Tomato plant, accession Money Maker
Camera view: bottom (45 deg); turntable rotation: 60 degrees
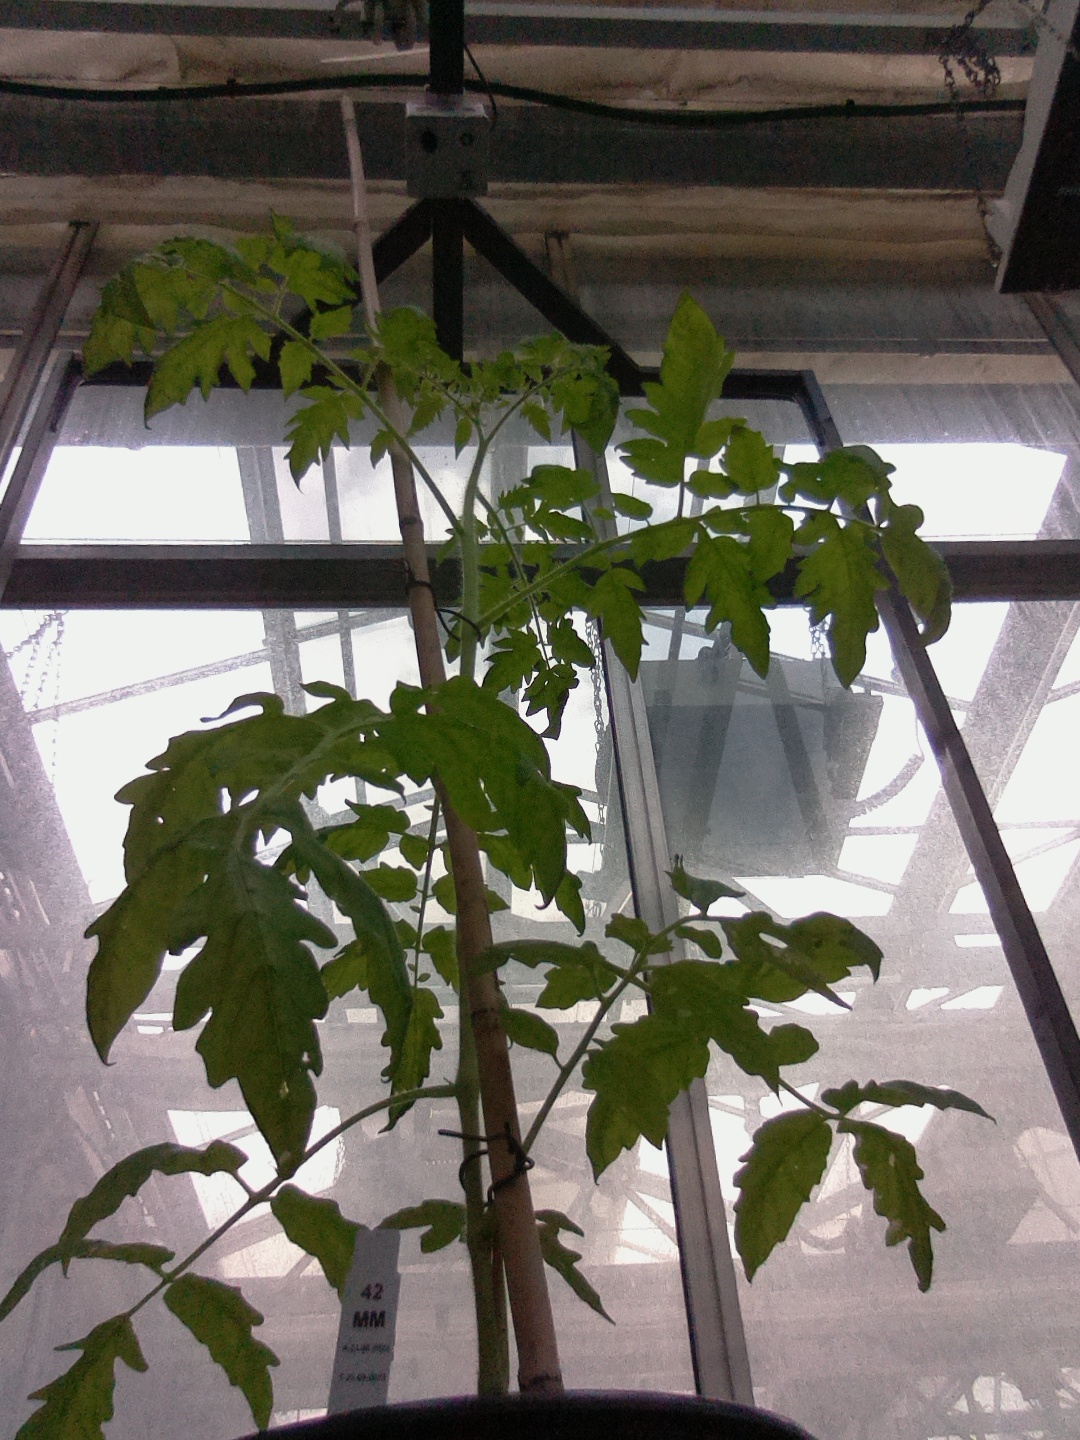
BBCH growth stage 15: 10 of true leaves visible